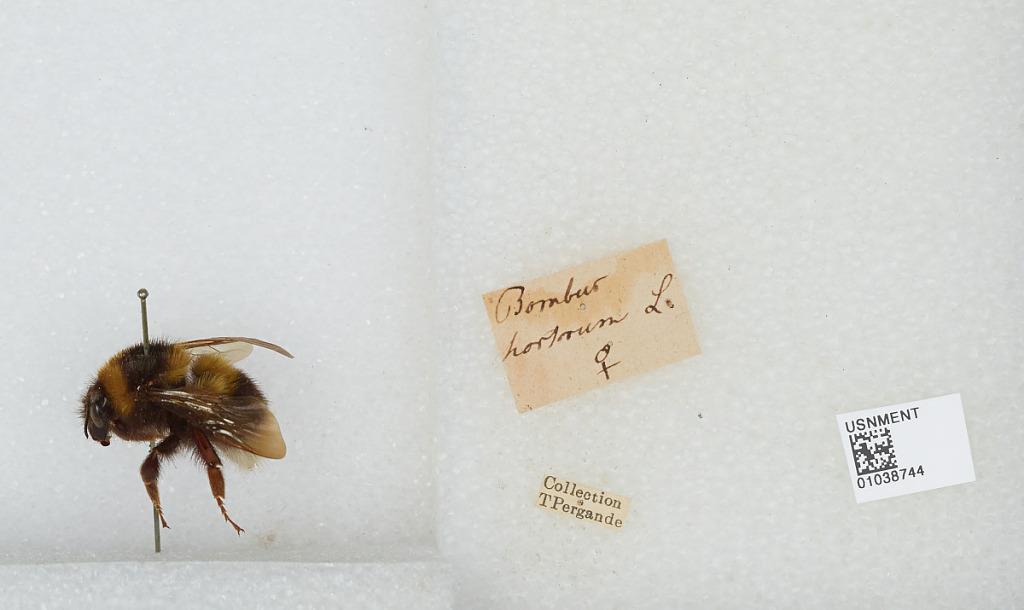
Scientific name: Bombus (Megabombus) ruderatus (Fabricius)